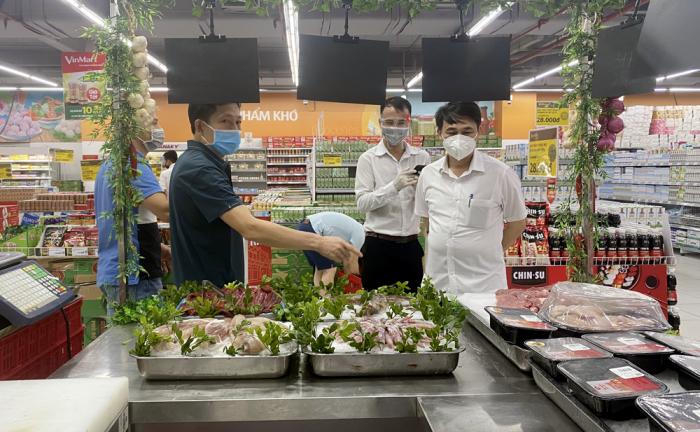
ba người đàn ông đứng trước quầy hàng đều đang đeo khẩu trang